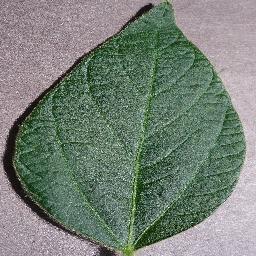
Label: Soybean___healthy